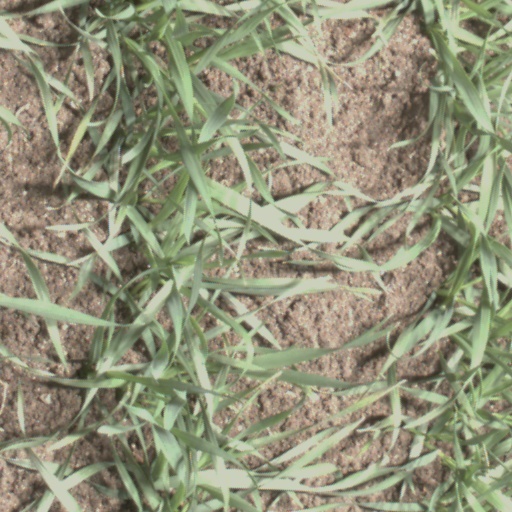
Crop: wheat